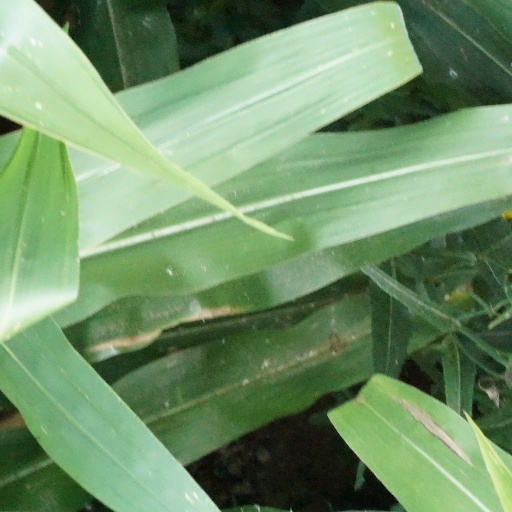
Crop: maize; corn